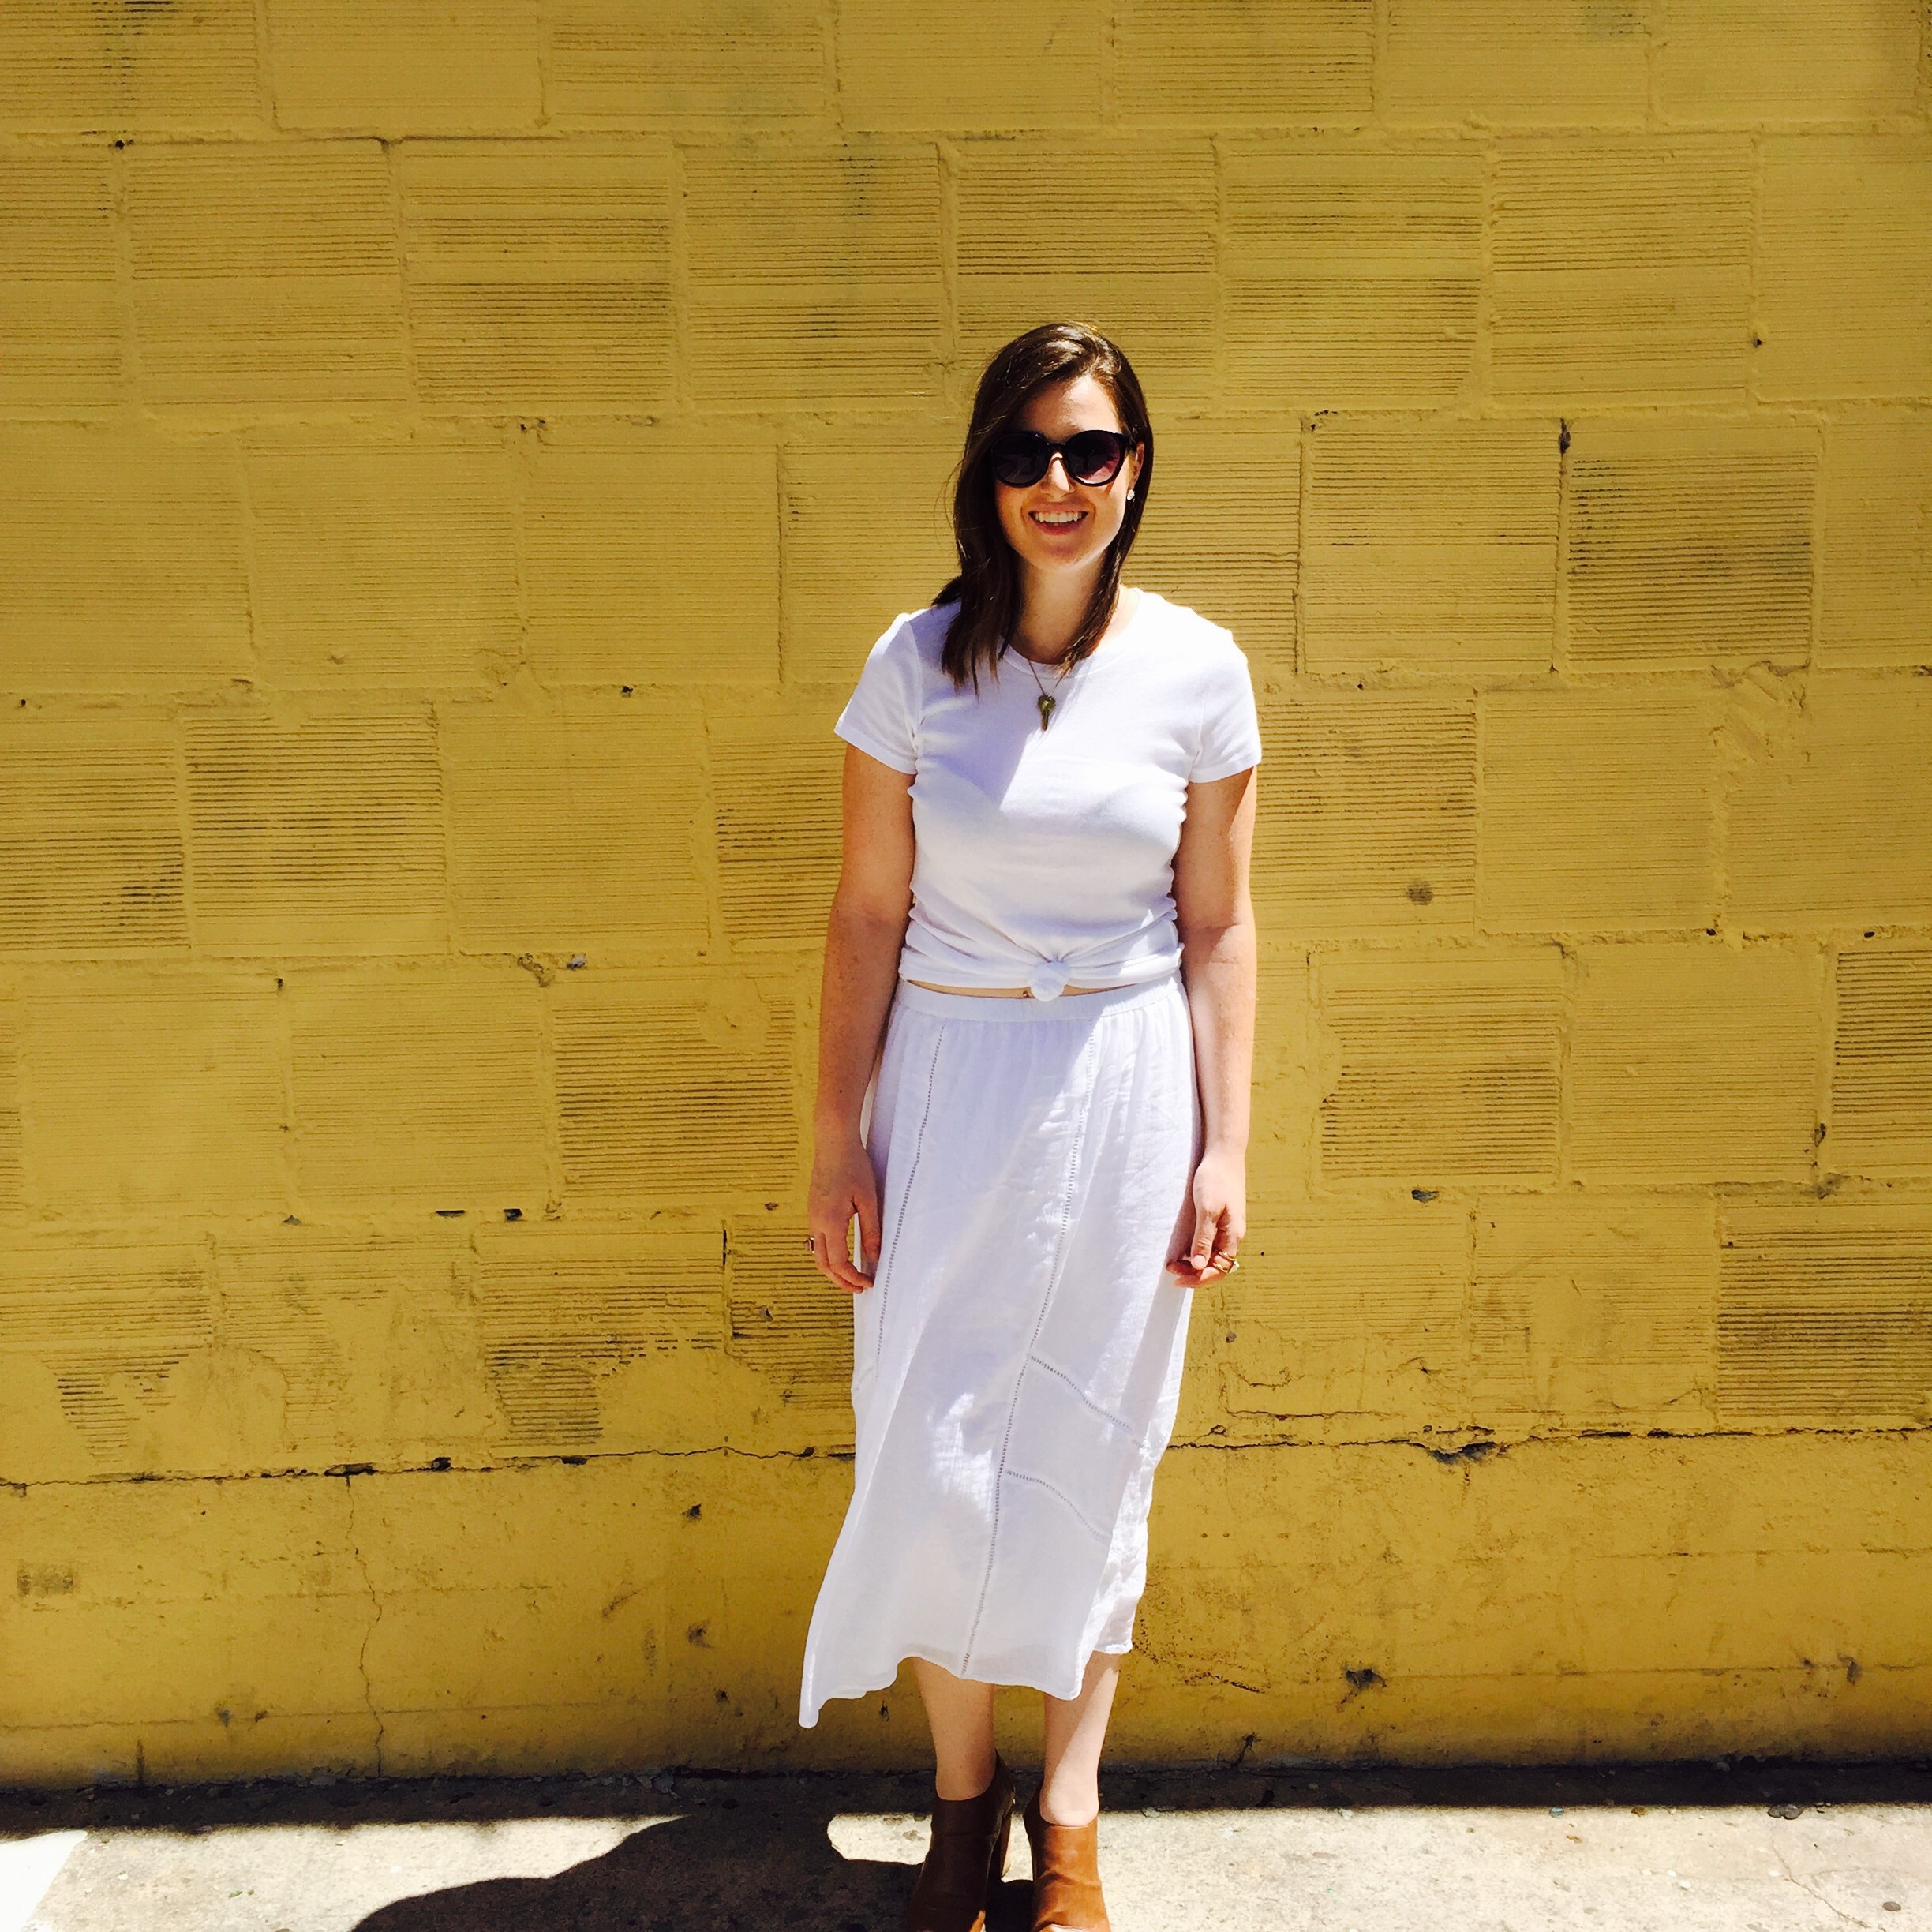
person, girl, woman, white, photography, model, spring, color, sitting, fashion, clothing, yellow, lady, dress, photograph, beauty, photo shoot, human positions